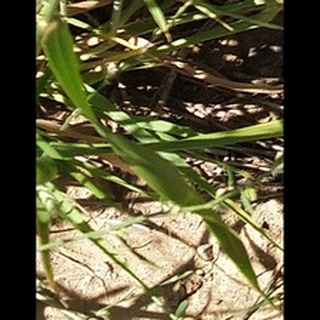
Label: healthy_wheat